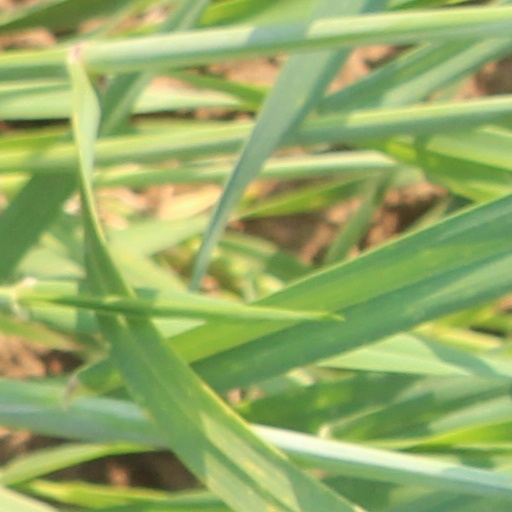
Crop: wheat